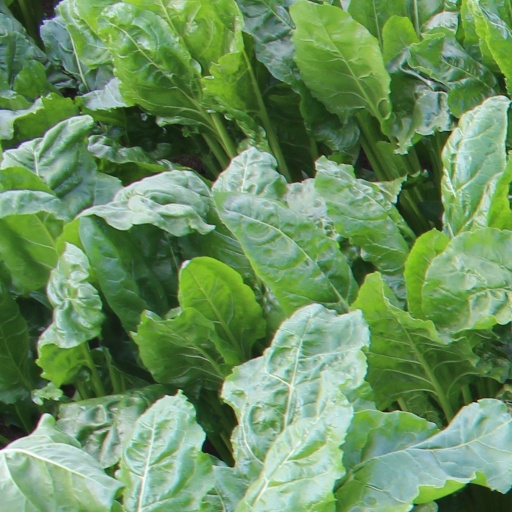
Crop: sugar beet